Suge Facula

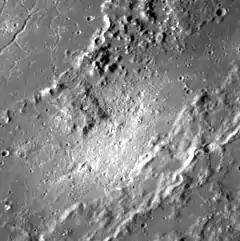
Suge Facula within Rachmaninoff crater

Suge Facula is a bright region on the surface of Mercury, located at 26.1 N, 300.4 W. It was named by the IAU in 2018. "Suge" is the Basque word for snake.